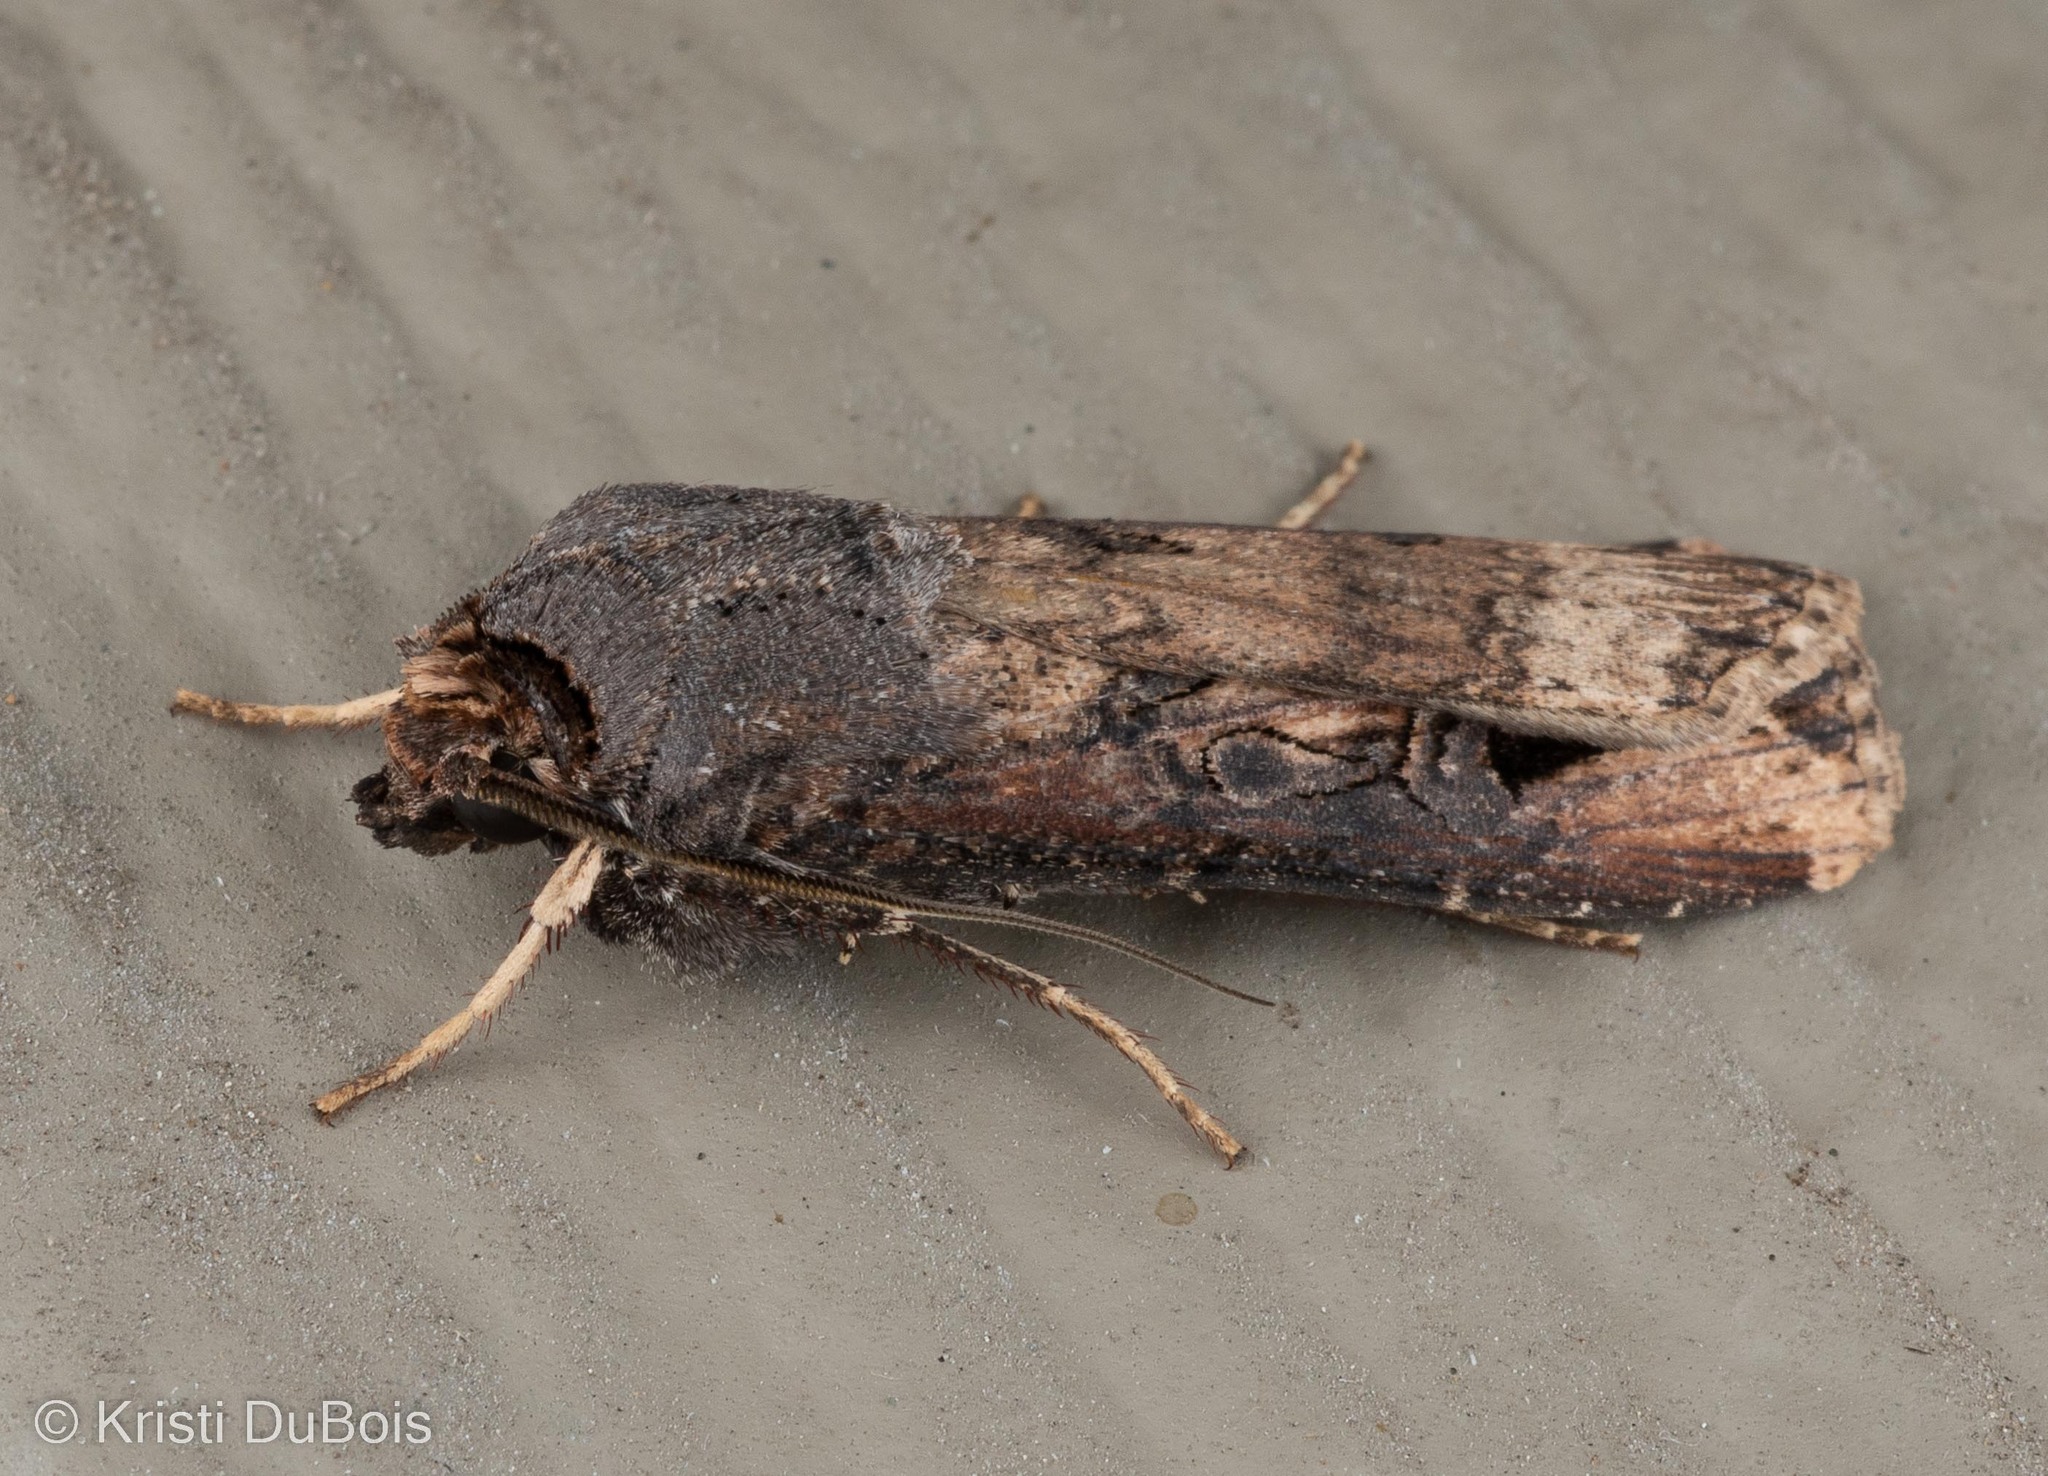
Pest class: cutworms